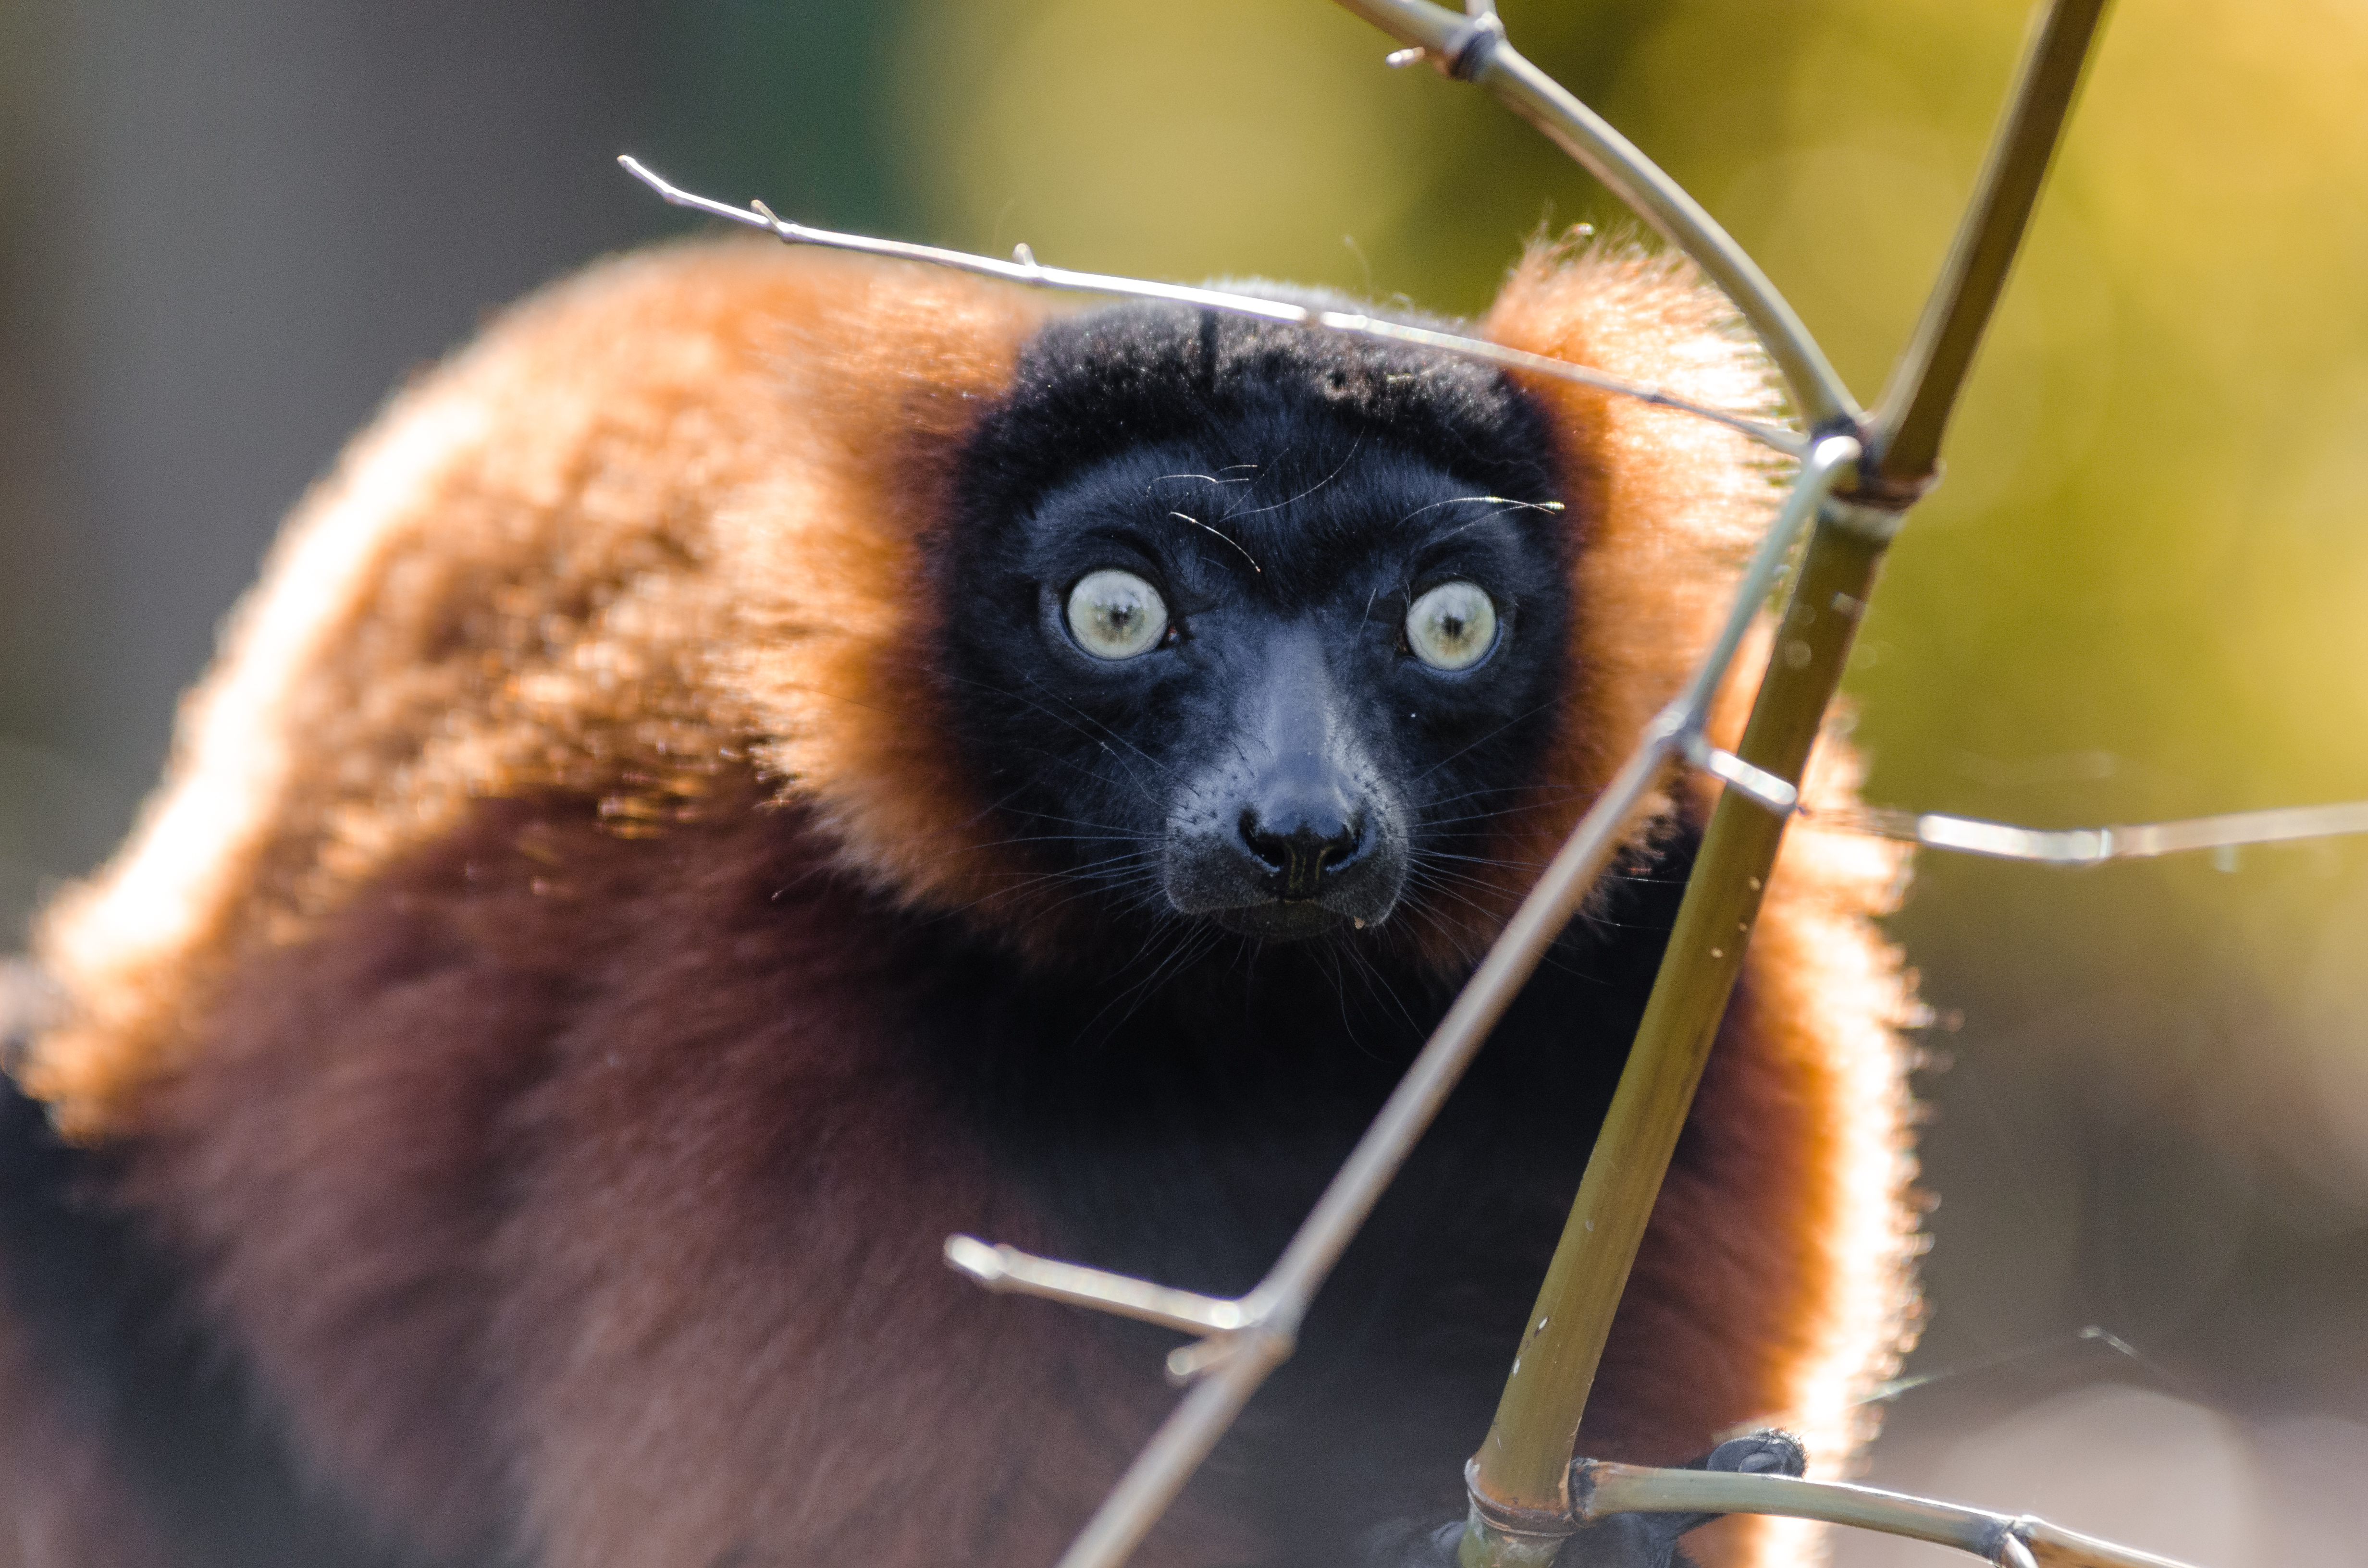
bokeh, feet, cute, wildlife, zoo, red, mammal, nikon, fauna, primate, close up, eyes, whiskers, hands, madagascar, vertebrate, zoom, germany, deutschland, augen, adorable, lemur, d7000, roter, niedlich, tierpark, madagaskar, ruffed, vari, lemuren, gelsenkirchen, erlebniswelt, fuse, macro photography, h nde, new world monkey, pygmy slow loris